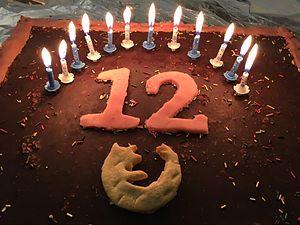
Gâteau pour le 12eme anniversaire de Firefox
Cet article présente les notes des versions de Mozilla Firefox de la version 3 à la version stable actuelle, ainsi que les projets futurs.
Mozilla Firefox [mɒˈzɪlə ˈfaɪɚfɑks] est un navigateur web libre et gratuit, développé et distribué par la Mozilla Foundation avec l'aide de milliers de bénévoles grâce aux méthodes de développement du logiciel libre/open source et à la liberté du code source.